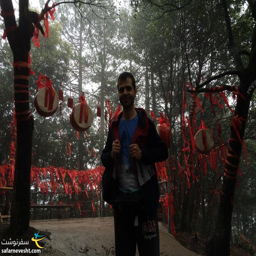
a temple on top of a cliff